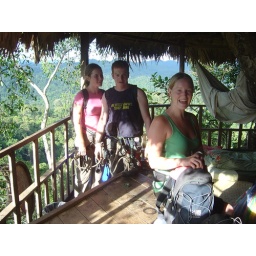
Relaxing in the tree house